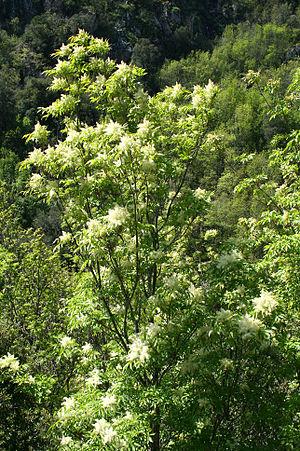
Frêne à fleurs (Fraxinus ornus) - Habitat: Gorges du Prunelli ( Corse-du-Sud) - France.
Ornella est un prénom féminin italien.